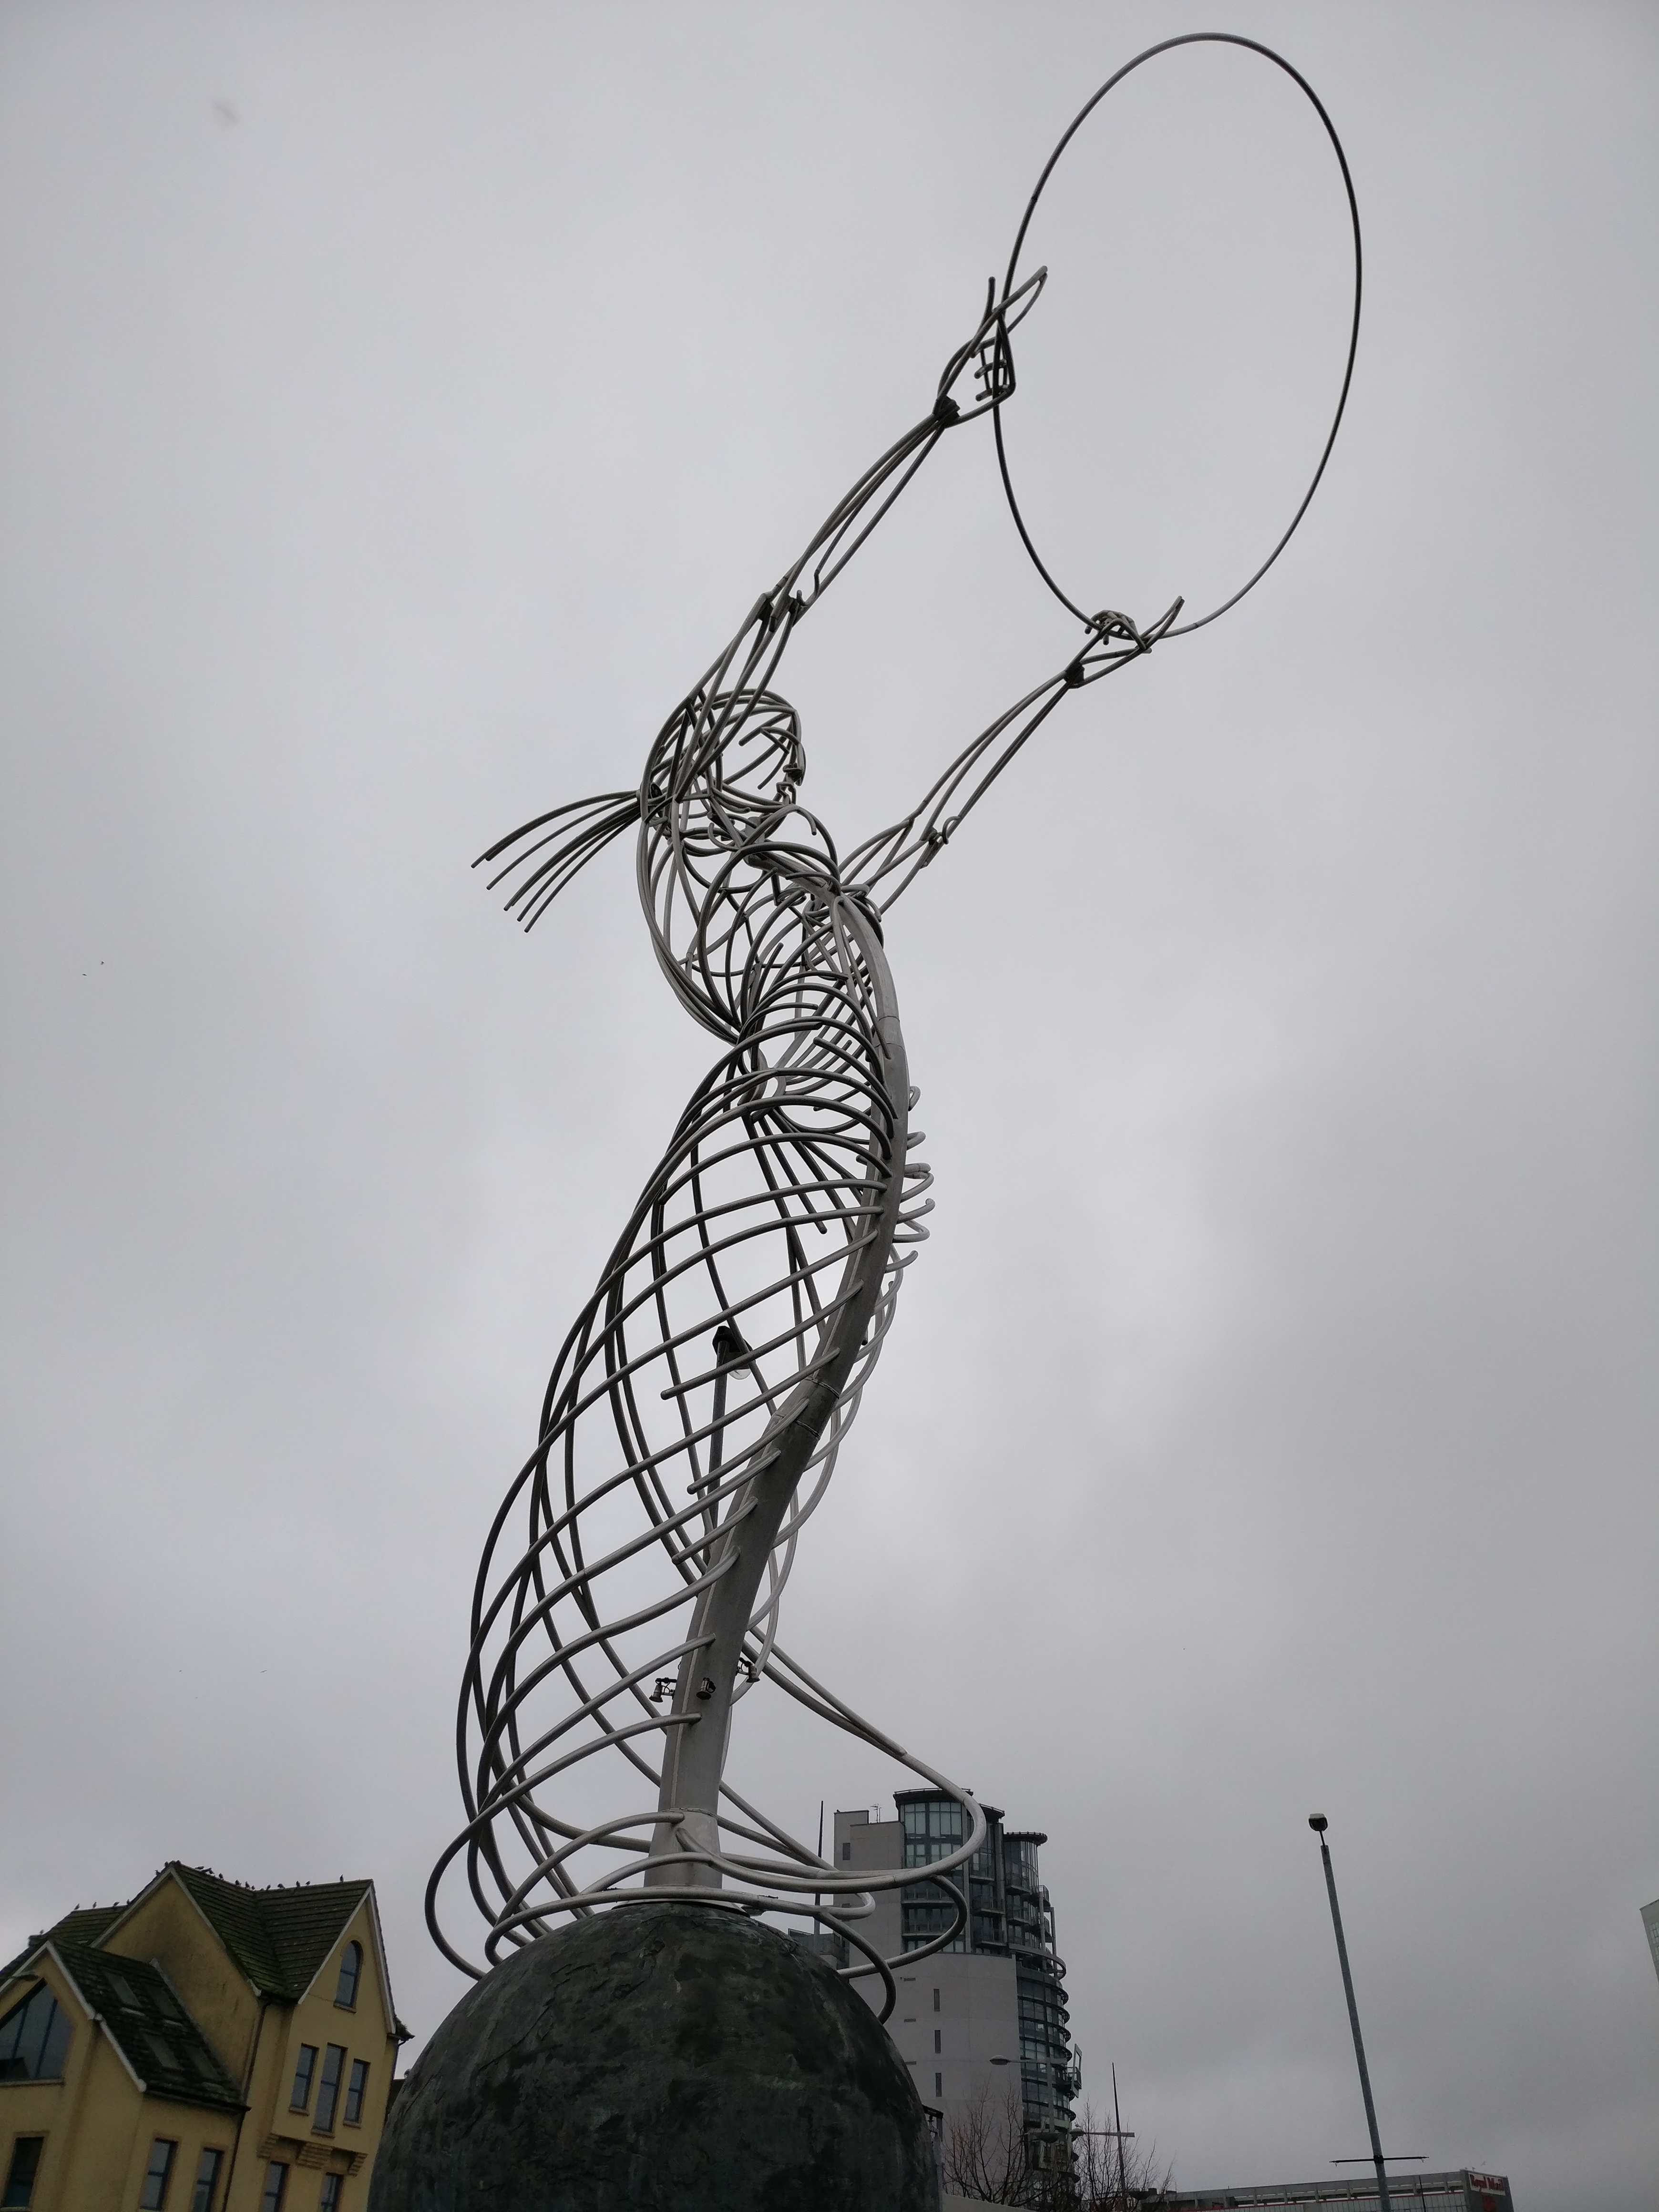
sky, monument, statue, vehicle, metal, overcast, sculpture, art, sketch, drawing, belfast, ireland, nuala with the hula